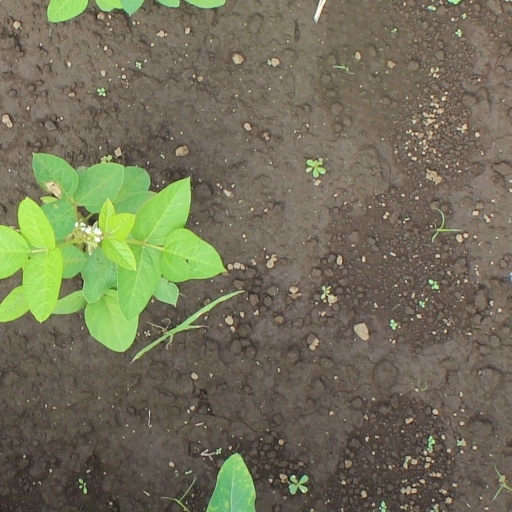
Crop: soybean